Florida Boys

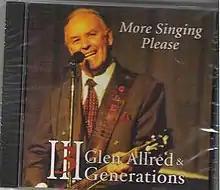

Glen Allred & 3 Generations is a Southern gospel group. Glen Allred, the former baritone singer for The Florida Boys, is also the baritone singer for The 3 Generations. Randy Allred, the former bass singer for The Dixie Echoes reprises this role. The alto is Cindy Dunn and the soprano is Brandy Allred. Shayne Dunn and Shirley Allred were also featured on the latest album.